The Flowers of Evil (manga)

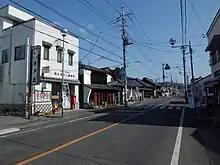
The first part of the series is set in Kiryū, Gunma

The story starts in a small town in Gunma Prefecture and follows Takao Kasuga, a middle school bookworm whose favorite book is Charles Baudelaire's "Les Fleurs du mal". One day after school, he impulsively steals the gym clothes of Nanako Saeki, the classmate he idolizes. However, a girl named Sawa Nakamura sees him and blackmails Kasuga into a "contract". At the same time, Kasuga grows closer to Saeki and manages to become her boyfriend.